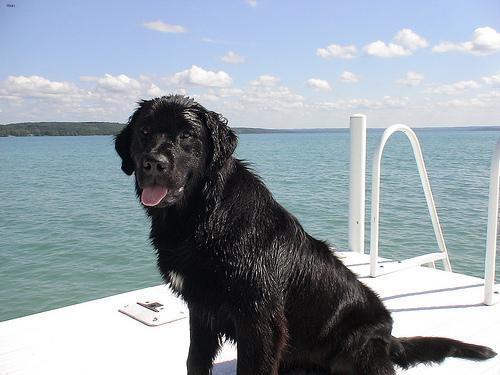
newfoundland